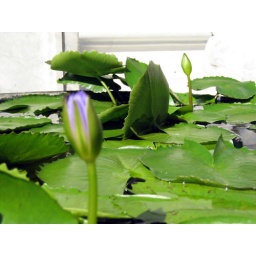
flowers growing in water at Wat Phra Kaew.